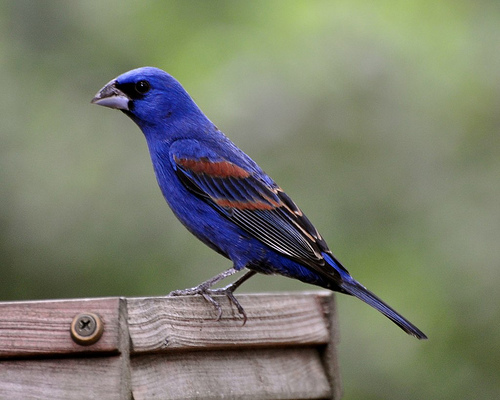
a bright blue bird with a squat, fat lavender bill, lavender tarsus and feet, and white and gold accents on its wings.
a colorful bird that is covered mainly in a deep royal blue, that has royal blue and black, wings with red wing bars.
this is a blue bird with a brown wing and a large white beak.
small blue orange and black bird with medium tarsus and medium to large beak
this bird has a blue crown, a black eyering, and wings with brown wing bars
this bird has wings that are black and red and has a blue bodyblue and black wings with two red wingbars, a large, short, pointed beak, and blue covering the rest of the body.
this particular bird has a belly that is blue and has black patches
this bird is blue with red and has a very short beak.
this bird has wings that are black and has a blue belly
Species: Blue Grosbeak